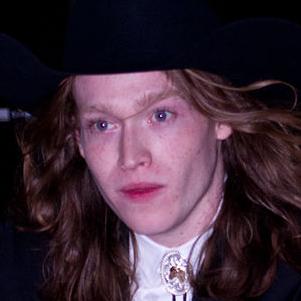
Age: 22